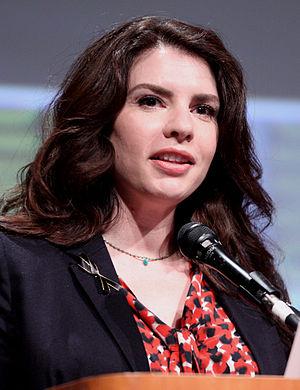
Stephenie Meyer, née Morgan le 24 décembre 1973 à Hartford dans le Connecticut, est une romancière américaine. Elle est l'auteur de la série Fascination.
La saga Twilight, d'abord publiée en France sous le nom de Saga du désir interdit, est une série de romans fantastiques et sentimentaux de Stephenie Meyer publiés entre 2005 et 2020. Elle est composée de quatre tomes principaux intitulés Fascination, Tentation, Hésitation et Révélation, et a fait l'objet d'une adaptation cinématographique entre 2008 et 2012 ; en 2020 sort un roman supplémentaire, Midnight Sun, qui est la réécriture du premier tome du point de vue d'un autre personnage.